Planet Group Arena

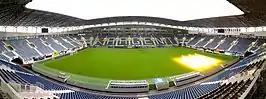
Planet Group arena panorama indoor.

The Planet Group Arena (also called Arteveldestadion) is a multi-use stadium in Ghent, Belgium, until 2024 known as Ghelamco Arena. It hosts the home matches of football club K.A.A. Gent and was officially opened on 17 July 2013, making it the first newly built Belgian football stadium since 1974.